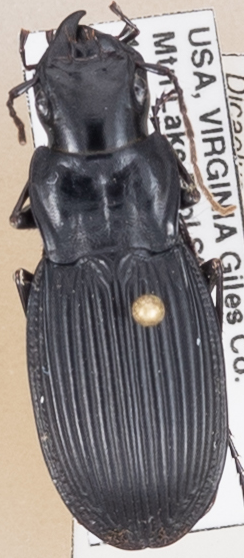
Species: Dicaelus teter
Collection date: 2019-05-21
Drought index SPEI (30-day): -0.62
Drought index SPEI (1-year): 2.09
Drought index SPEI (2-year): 2.09